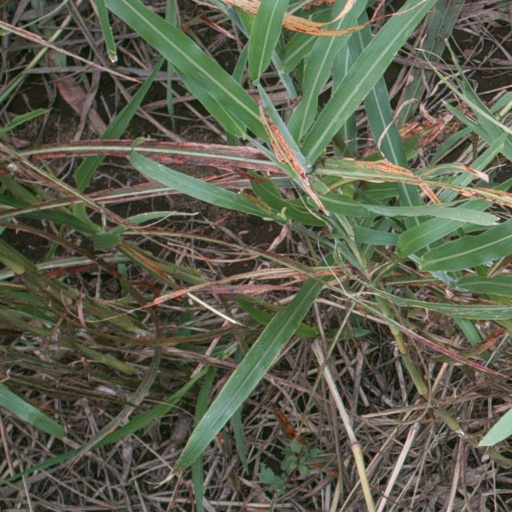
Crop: sorghum